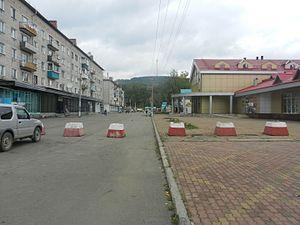
Obloutchie est une ville de l'Oblast autonome juif, en Russie. Sa population s'élevait à 8 851 habitants en 2014.